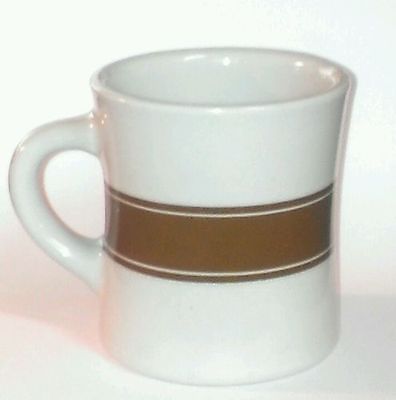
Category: mug